Judaism in pre-Islamic Arabia

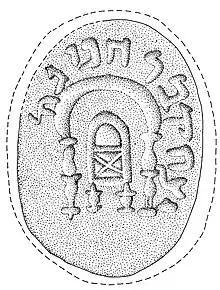
Seal ring from Zafar with writing "Yishaq bar Hanina" and a Torah ark, 330 BC – 200 AD

Evidence for Judaism in South Arabia before the fourth century is sparse. According to Josephus in his Antiquities of the Jews, Herod the Great, the king of Judea in the 1st century BCE, contributed 500 men to the personal guard of the Roman governor Aelius Gallus to aid his invasion of South Arabia around 25/24 BCE, which was ultimately unsuccessful.